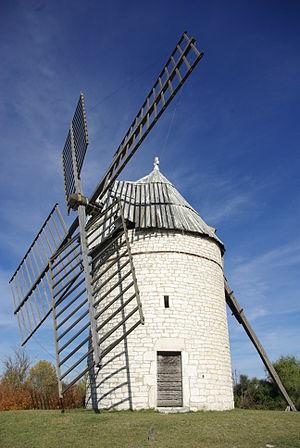
Moulin à vent de Boisse (commune de Sainte-Alauzie, Lot, France).
Sainte-Alauzie est une ancienne commune française, située dans le département du Lot en région Occitanie.
Le moulin à vent de Boisse est situé au lieu-dit « Moulin de Boisse », à Sainte-Alauzie dans le Lot, près de Castelnau-Montratier.
Cet article recense une partie des monuments historiques du Lot, en France.